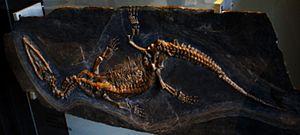
La liste suivante comprend tous les genres qui sont inclus dans l'ordre des Nothosauroidea et des Pistosauroidea, en excluant les plésiosaures.